Jean Kockerols

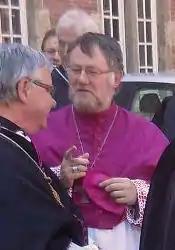
Jean Kockerols (with beard) accompanied by, amongst others, at the Procession of the Holy Blood in 2011

Jean Kockerols (born 13 August 1958) is an auxiliary bishop of the Catholic Church in Belgium.